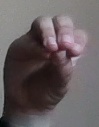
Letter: ha